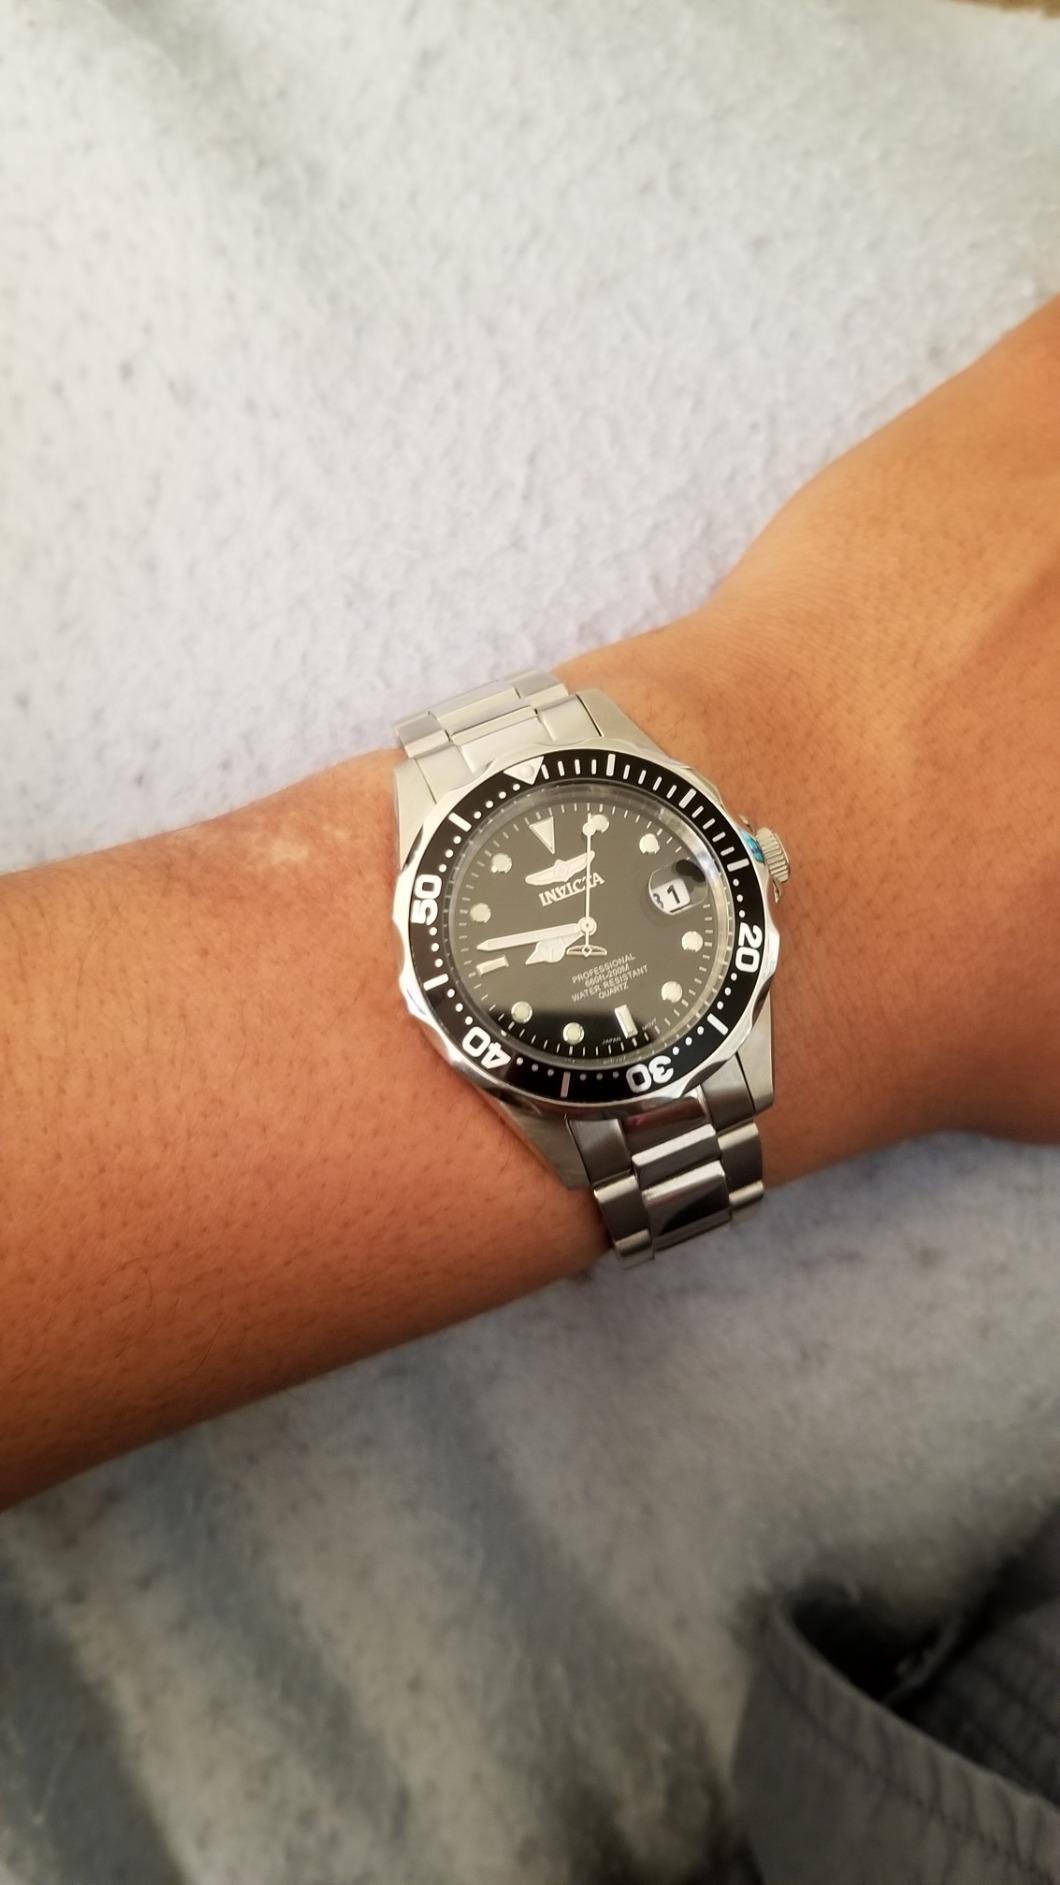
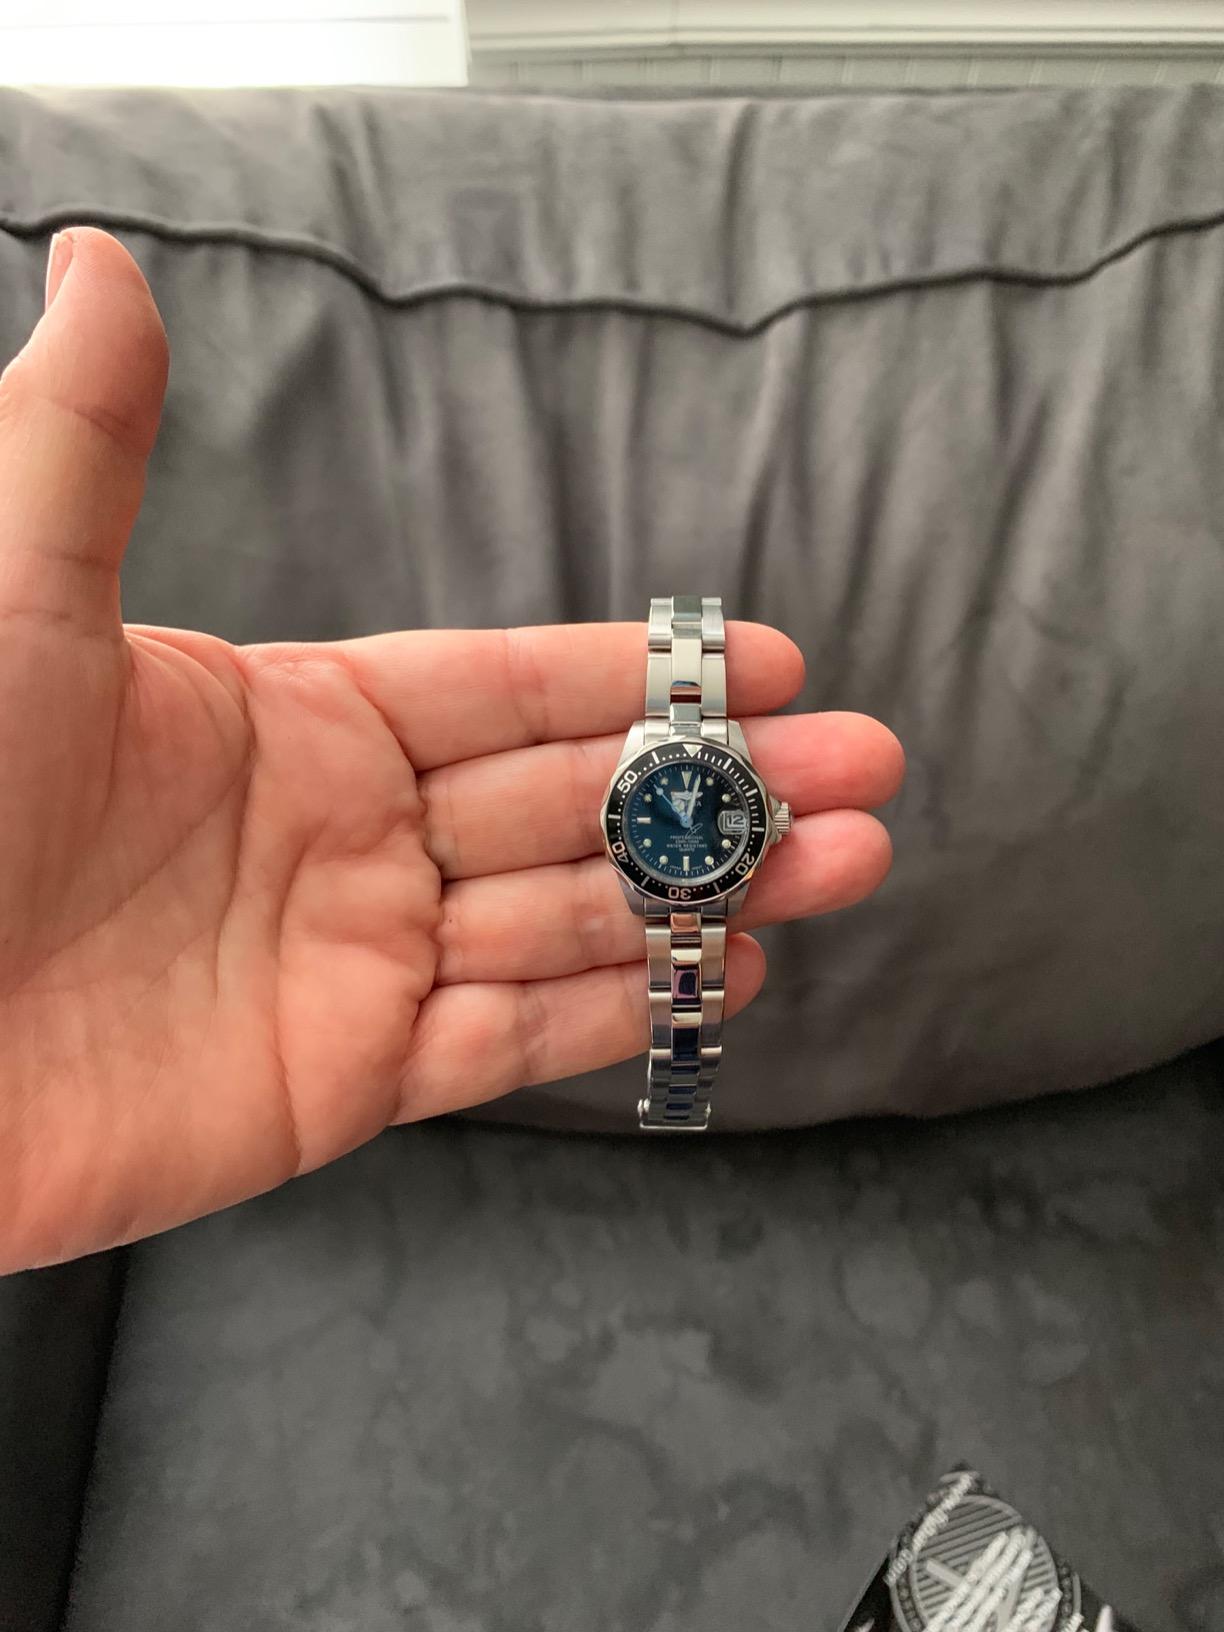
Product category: accessories_watch
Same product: yes